¿Quién quiere ser millonario? (Peruvian game show)

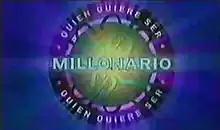

¿Quién quiere ser millonario? (English translation: "Who wants to be a millionaire?") was a Peruvian game show based on the original British format of "Who Wants to Be a Millionaire?" The show was hosted by Guido Lombardi. The main goal of the game was to win 1 million Peruvian nuevo sol (US$295,000) by answering 15 multiple-choice questions correctly. There were three "lifelines" - fifty fifty, phone a friend and ask the audience. "¿Quién quiere ser millonario?" was broadcast from 2001 to 2002. It was shown on the Peruvian TV station Canal 13. When a contestant got the fifth question correct, he left with at least S/. 1,000. When a contestant got the tenth question correct, he left with at least S/. 32,000. The biggest prize won on the show was S/. 32,000. Second season of the show was announced but due to internal problems at the network this never happened.